Teatro Ulises

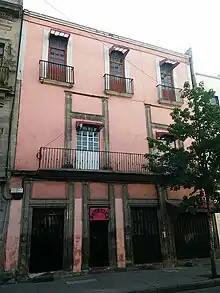
The building where the old Ulises theater was located at 42 Mesones street, Mexico City, Mexico

The Teatro Ulises (literally "Odysseus theater") was an experimental theater, located in the "calle de Mesones 42" of Mexico City.